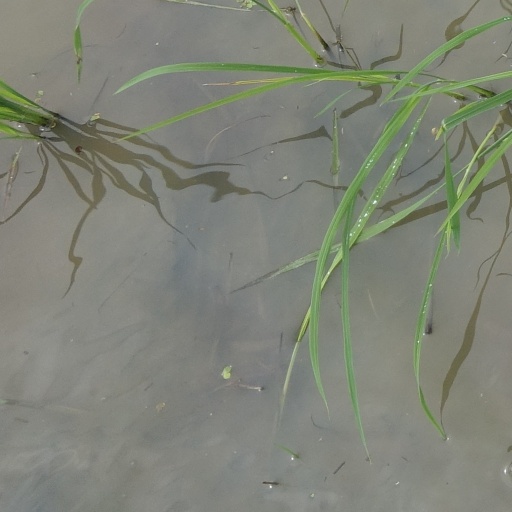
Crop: rice